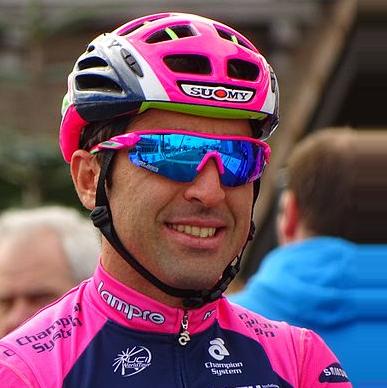
Age: 31